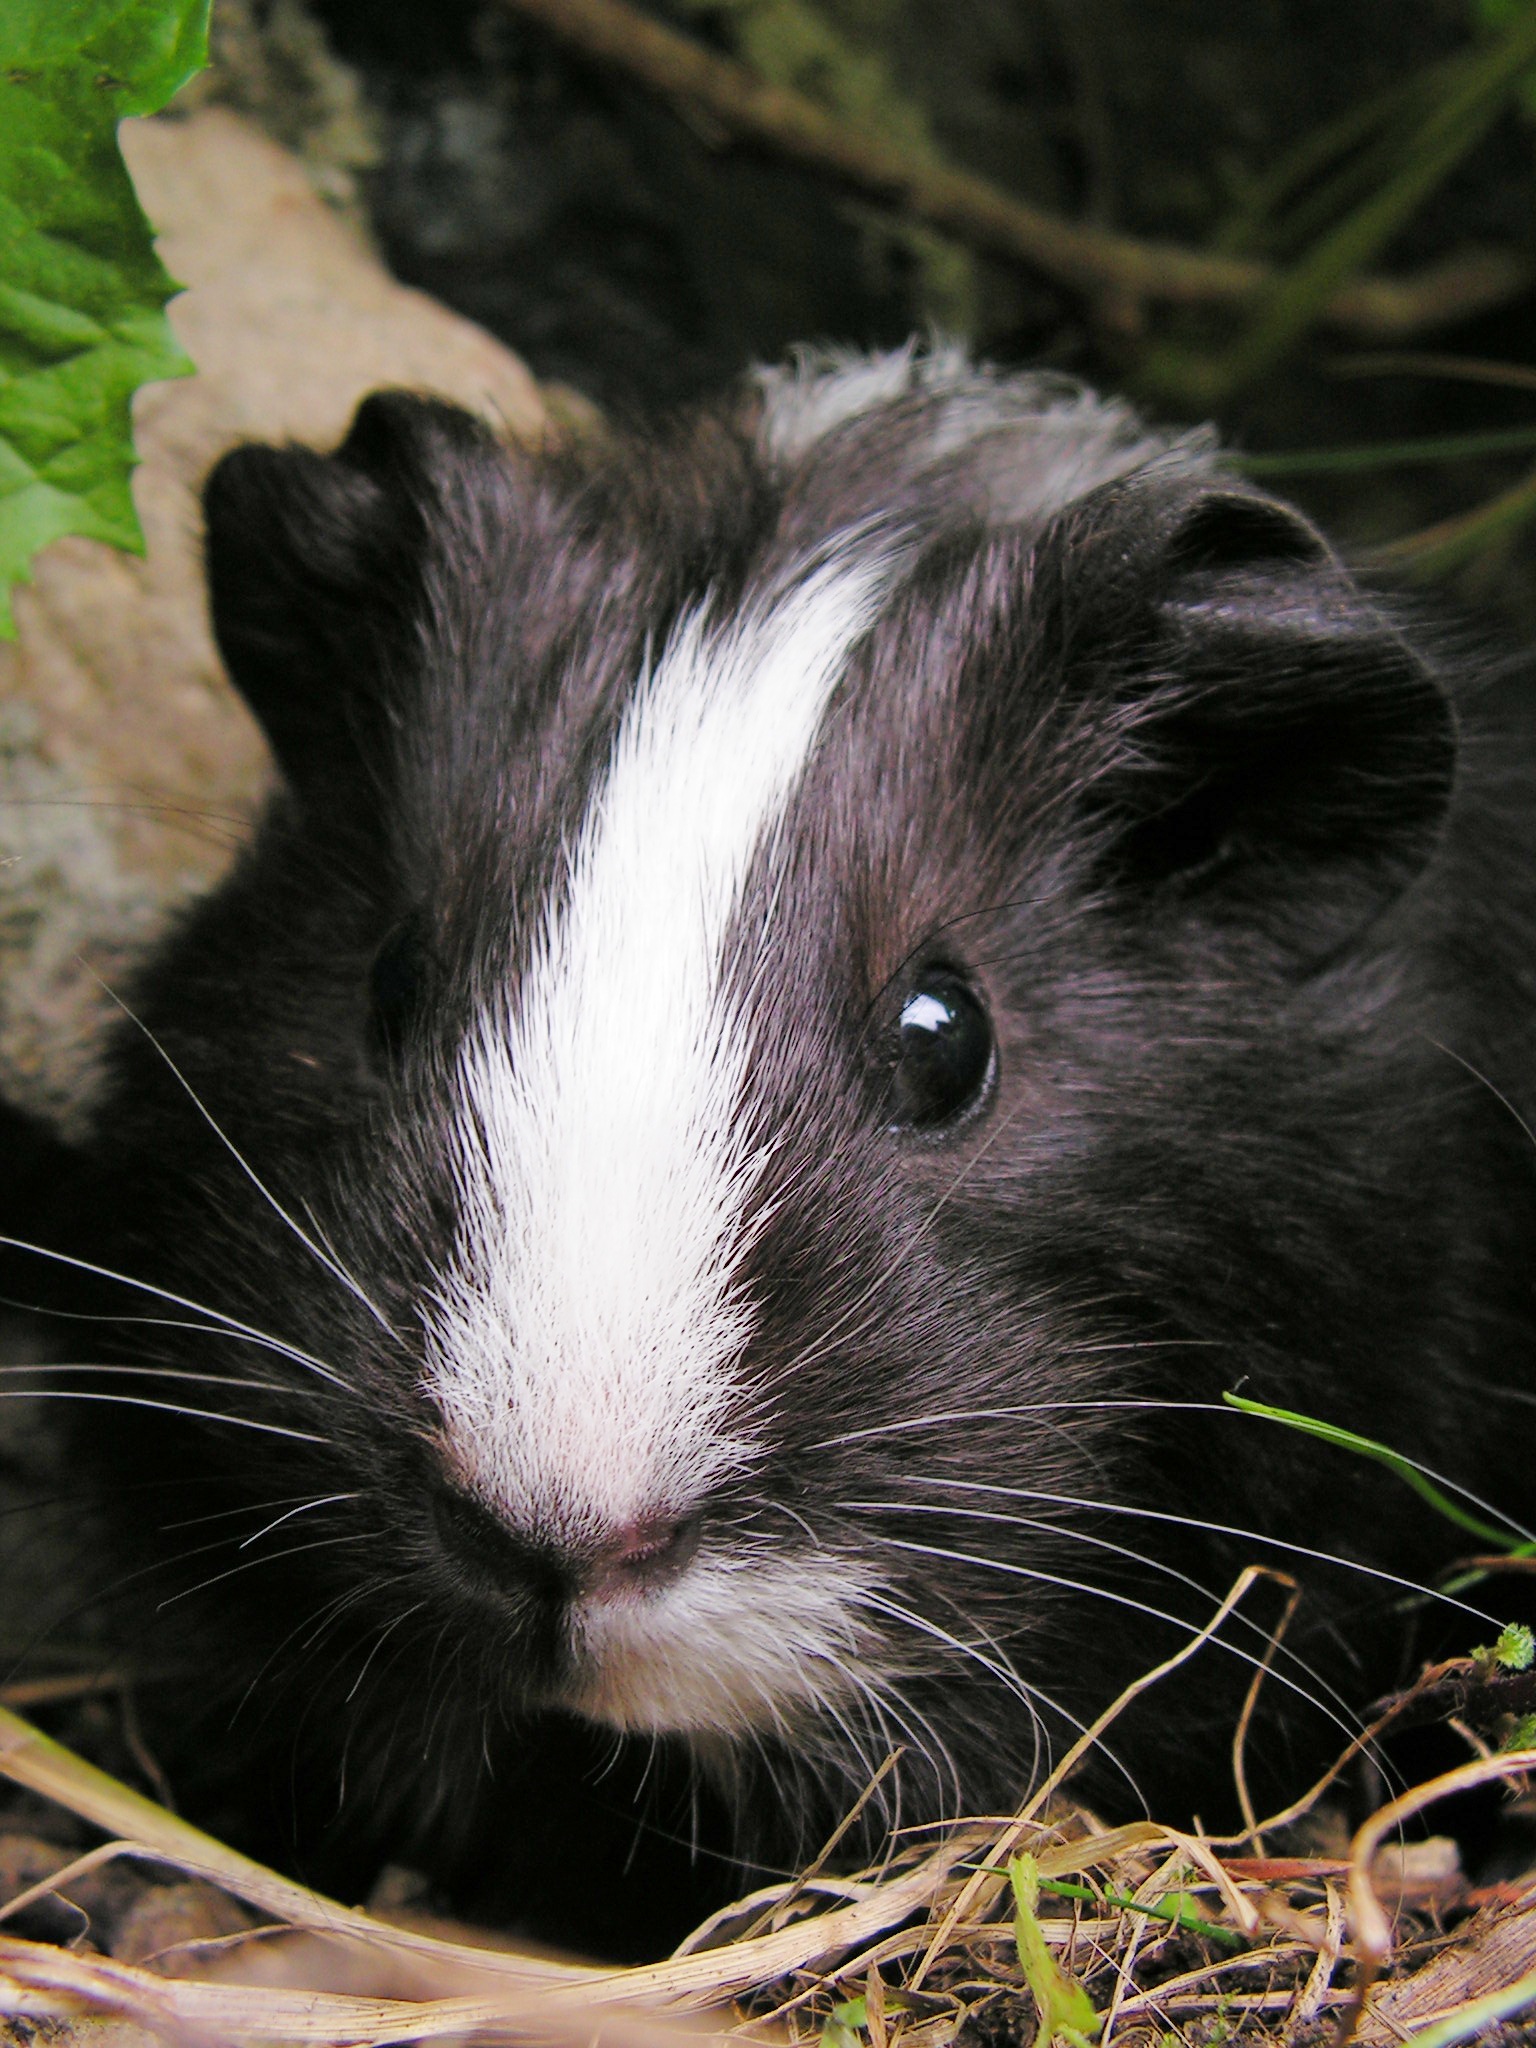
grass, female, portrait, mammal, black, rodent, fauna, guinea pig, whiskers, head, vertebrate, muridae